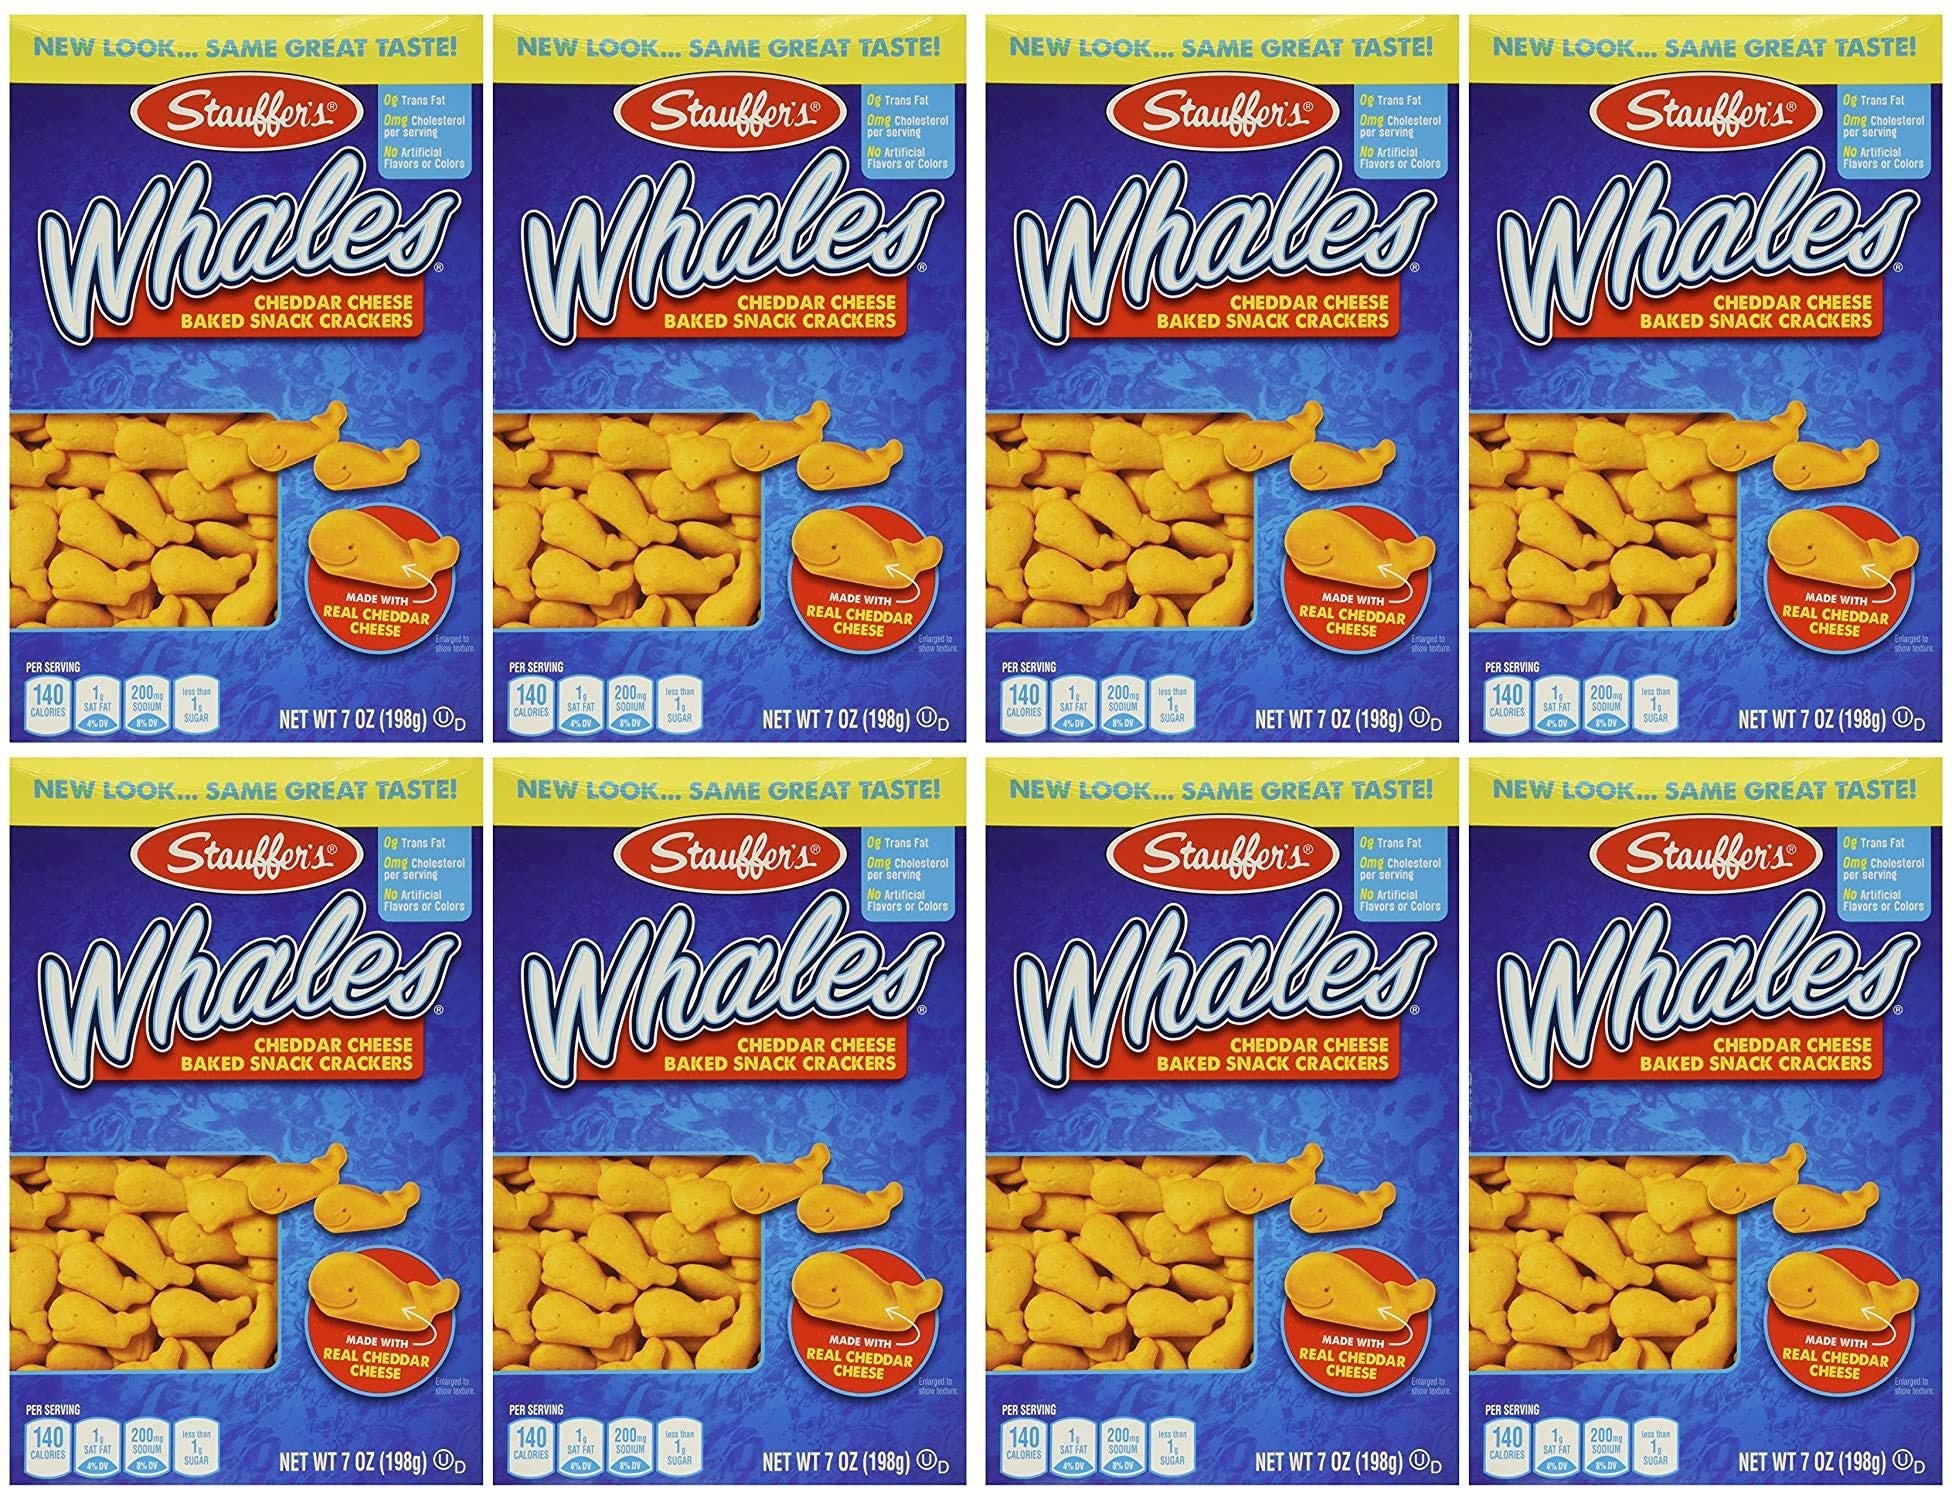
Item Name: Stauffer's, Whales, Baked Cheddar Snack Crackers, 7oz Box (Pack of 4) Pack of 2
Value: 2.0
Unit: Count

Price: 16.5